Ralph of Shrewsbury

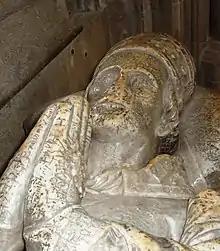

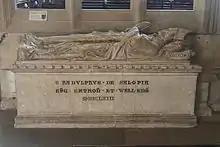
Tomb in Wells Cathedral

Ralph of Shrewsbury (died 1363) was an English medieval bishop and university chancellor.